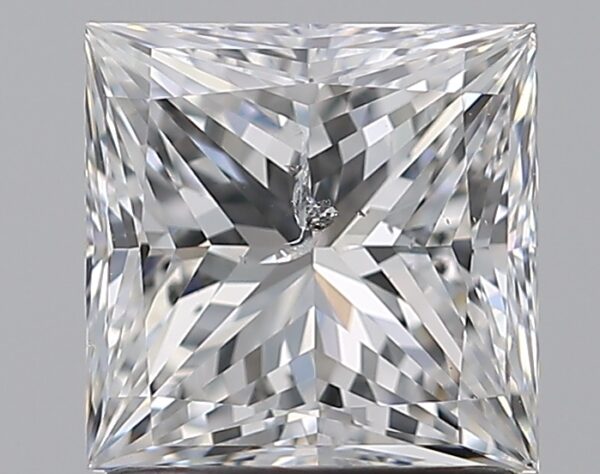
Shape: princess
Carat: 1.5
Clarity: SI2
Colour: F
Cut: VG
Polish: EX
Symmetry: VG
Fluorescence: F
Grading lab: GIA
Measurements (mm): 6.24 x 6.19 x 4.67